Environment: real
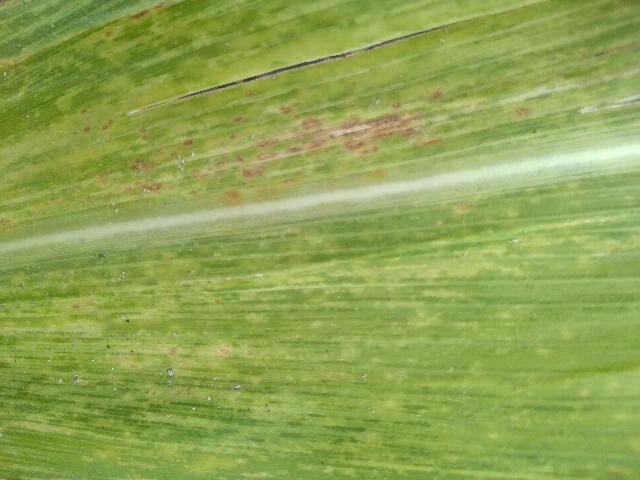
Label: lethal_necrosis